John Farmer Jr.

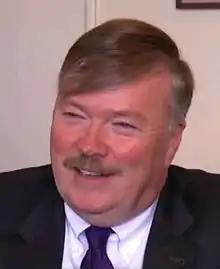
Farmer in September 2015

John J. Farmer Jr. (born June 24, 1957) is an American author, lawyer, politician, and jurist. He was the director of the Eagleton Institute of Politics, where he also led the Miller Center for Community Protection and Resilience (CPR). He served as acting governor of New Jersey for 90 minutes on January 8, 2002, by virtue of his status as New Jersey Attorney General.